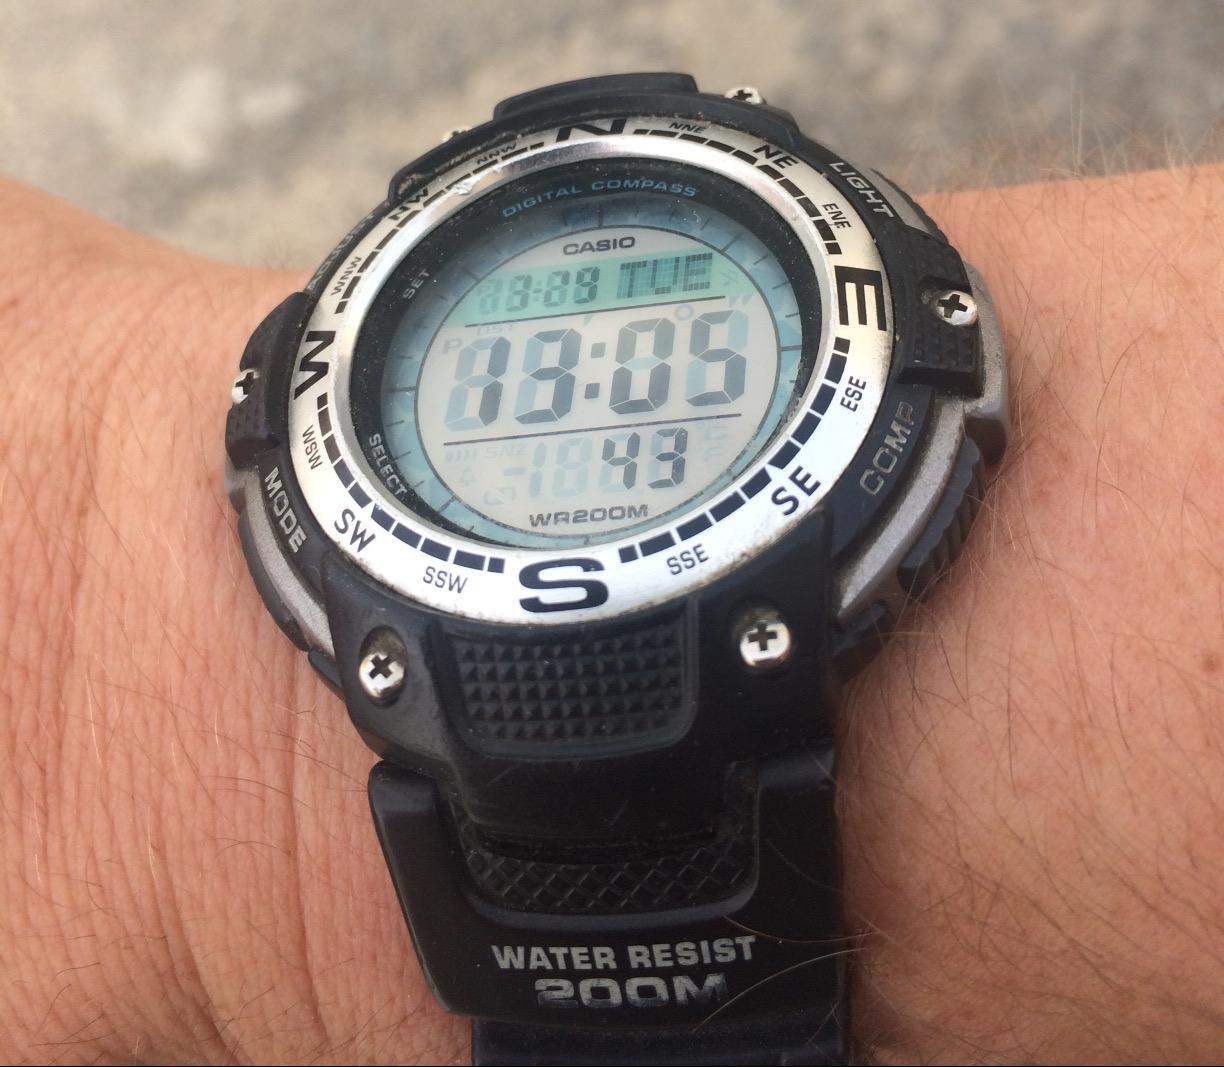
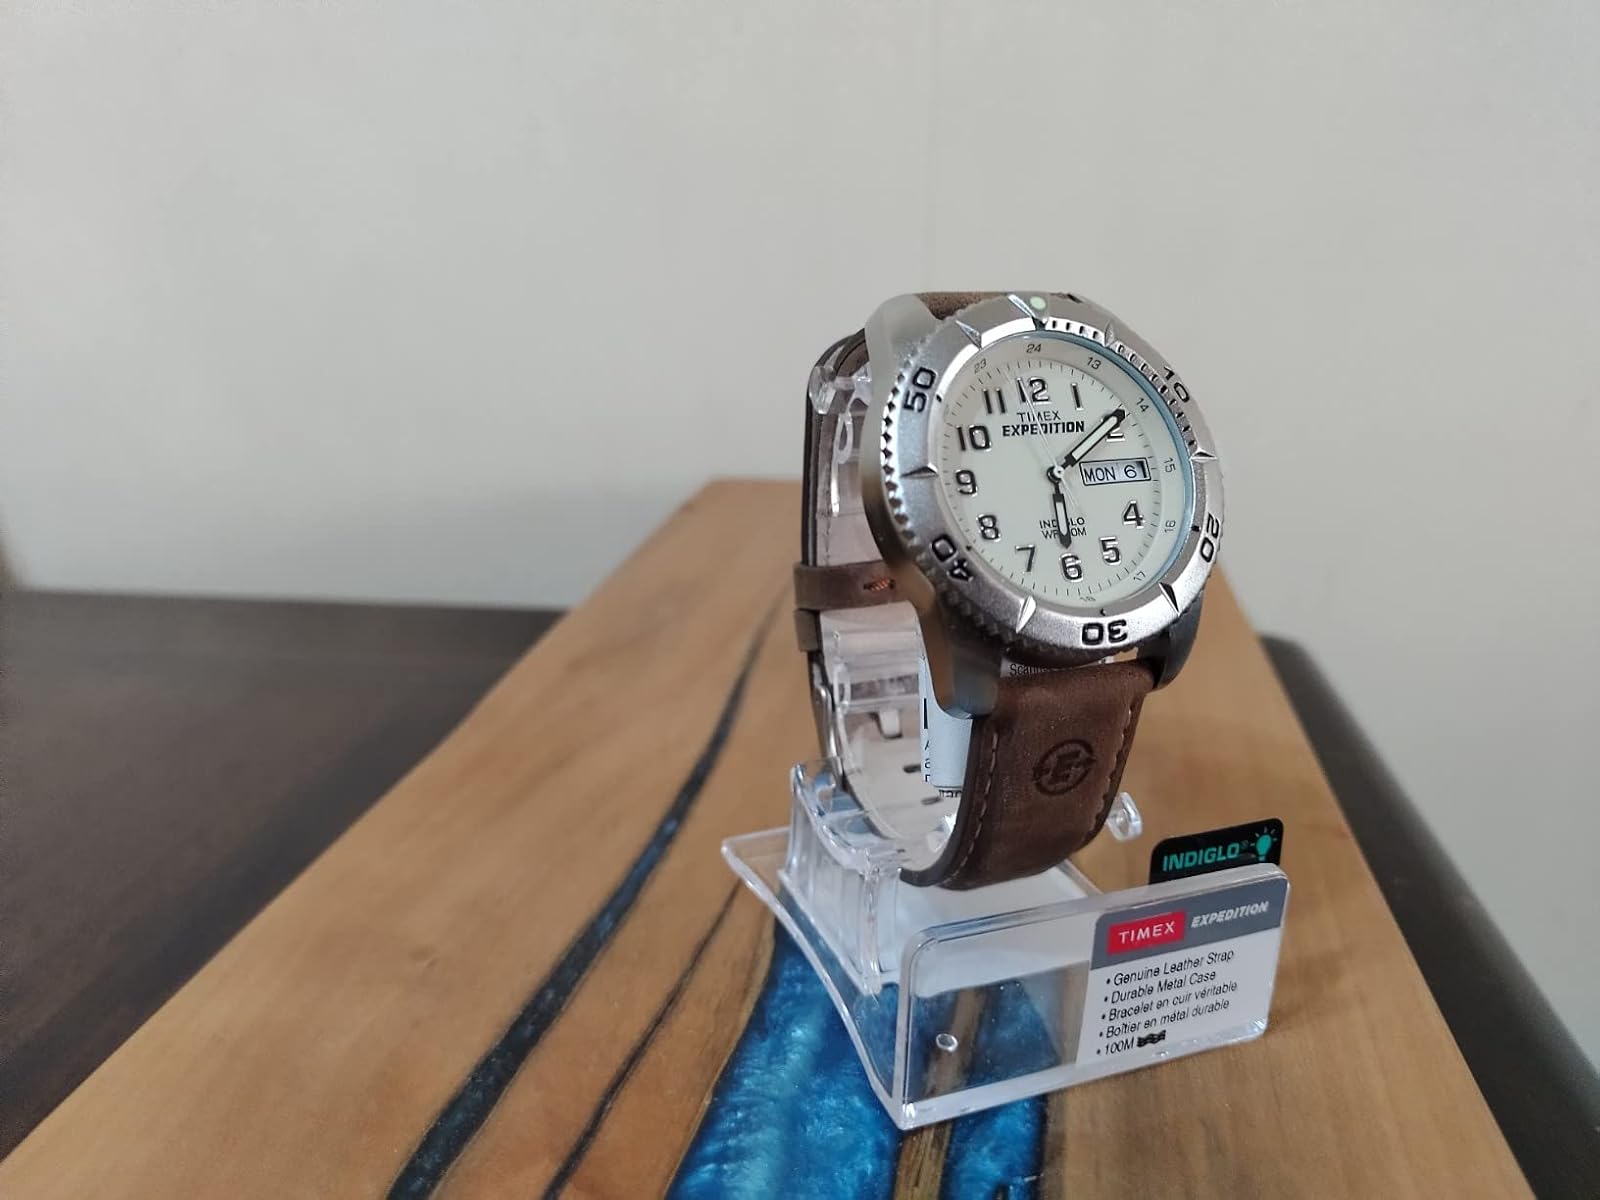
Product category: accessories_watch
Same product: no